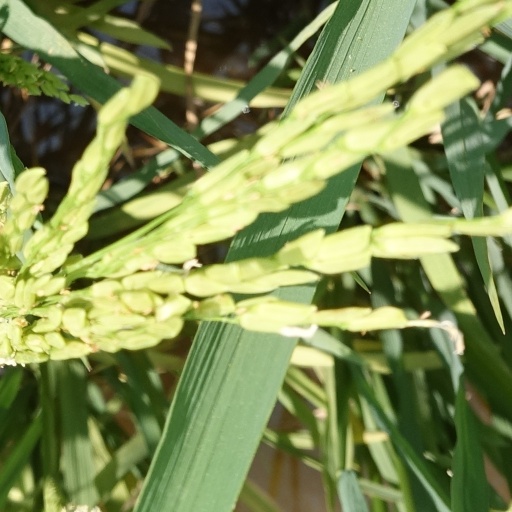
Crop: rice